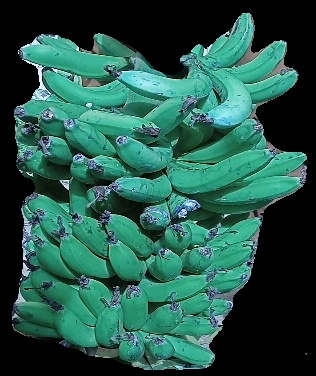
Variety: pachbale
Grade: grade3